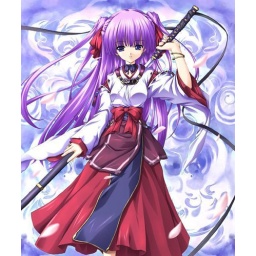
a girl in a red and white kimono, purple hair and a sword